Mahamet Saleh (warlord)

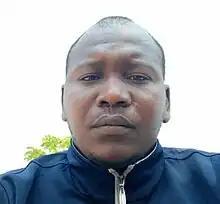

Mahamat Saleh Adoum Kette is a Central African warlord, and a general in the rebel group Popular Front for the Rebirth of Central African Republic (FPRC). He is responsible for multiple war crimes including murder, rape, forced marriage, torture and looting.